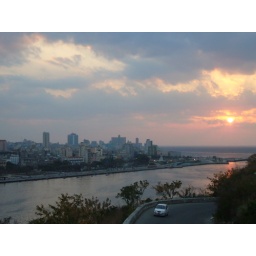
Sunset over Havana Vieja - our white Hyundai Autos rental car extraordinaire in the shot